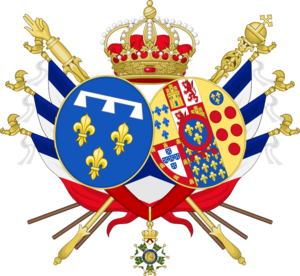
Armes de la duchesse d'Orléans, puis ""reine des Français"", Marie-Amélie de Bourbon-Siciles. Armoiries à améliorer si nécéssaire.
La reine de France est l'épouse du roi de France.
Marie-Amélie de Bourbon, princesse de Naples et de Sicile, est une princesse sicilienne née à Caserte le 26 avril 1782 et morte à Claremont le 24 mars 1866.
Préalablement comté français à la suite de l'acquisition de Philippe le Hardi en 1274, Nemours fut érigé en duché-pairie en 1404 par le roi Charles VI et donné à Charles III le Noble, roi de Navarre, en échange de la ville de Cherbourg qu'il avait rachetée en 1399 à Richard II d'Angleterre.